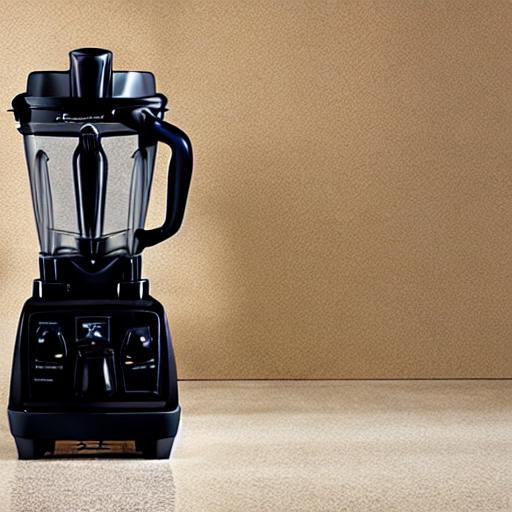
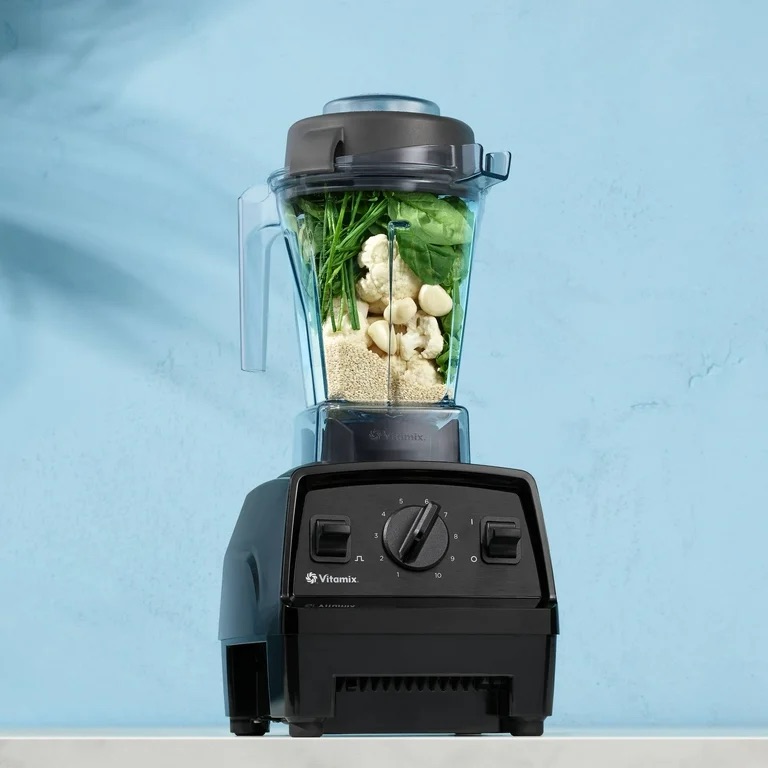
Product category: items_blender
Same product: no